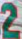
Number: 2